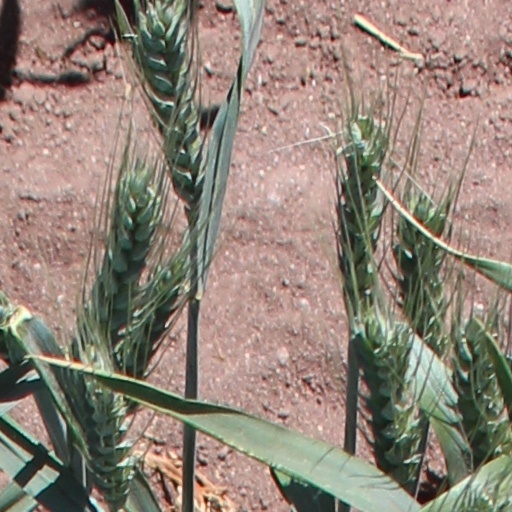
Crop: wheat